Chatterbox (1993 film)

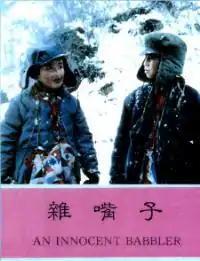

Chatterbox ("Za zui zi", also known as "An Innocent Babbler") is a 1993 Chinese comedy-drama film written and directed by Liu Miaomiao.